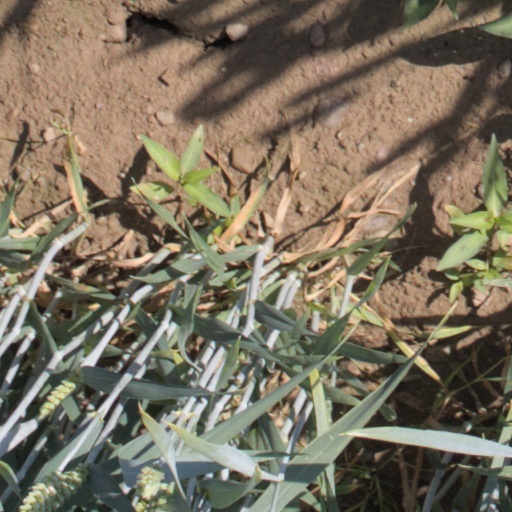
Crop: wheat